Mississippi Highway 583

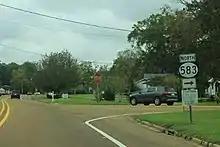
Southern terminus of MS 583 at MS 27 in Tylertown

The highway begins at the intersection of MS 27 (Tyler Avenue to the south, Union Road to the north) and Tyler Avenue north of the central business district of Tylertown, but still within the town limits. MS 583 heads northwest along Tyler Avenue first intersecting U.S. Route 98 (US 98) at a signalized intersection. The two-lane road continues northwest out of town heading through wooded and rural areas of Walthall County. Some farm fields, churches, and a pipeline pump station. At the settlement of Enon, MS 583 meets MS 44 and the two routes form a concurrency heading north for about .